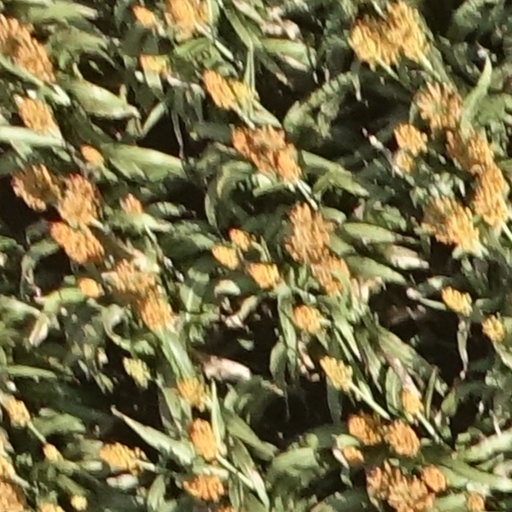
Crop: sorghum